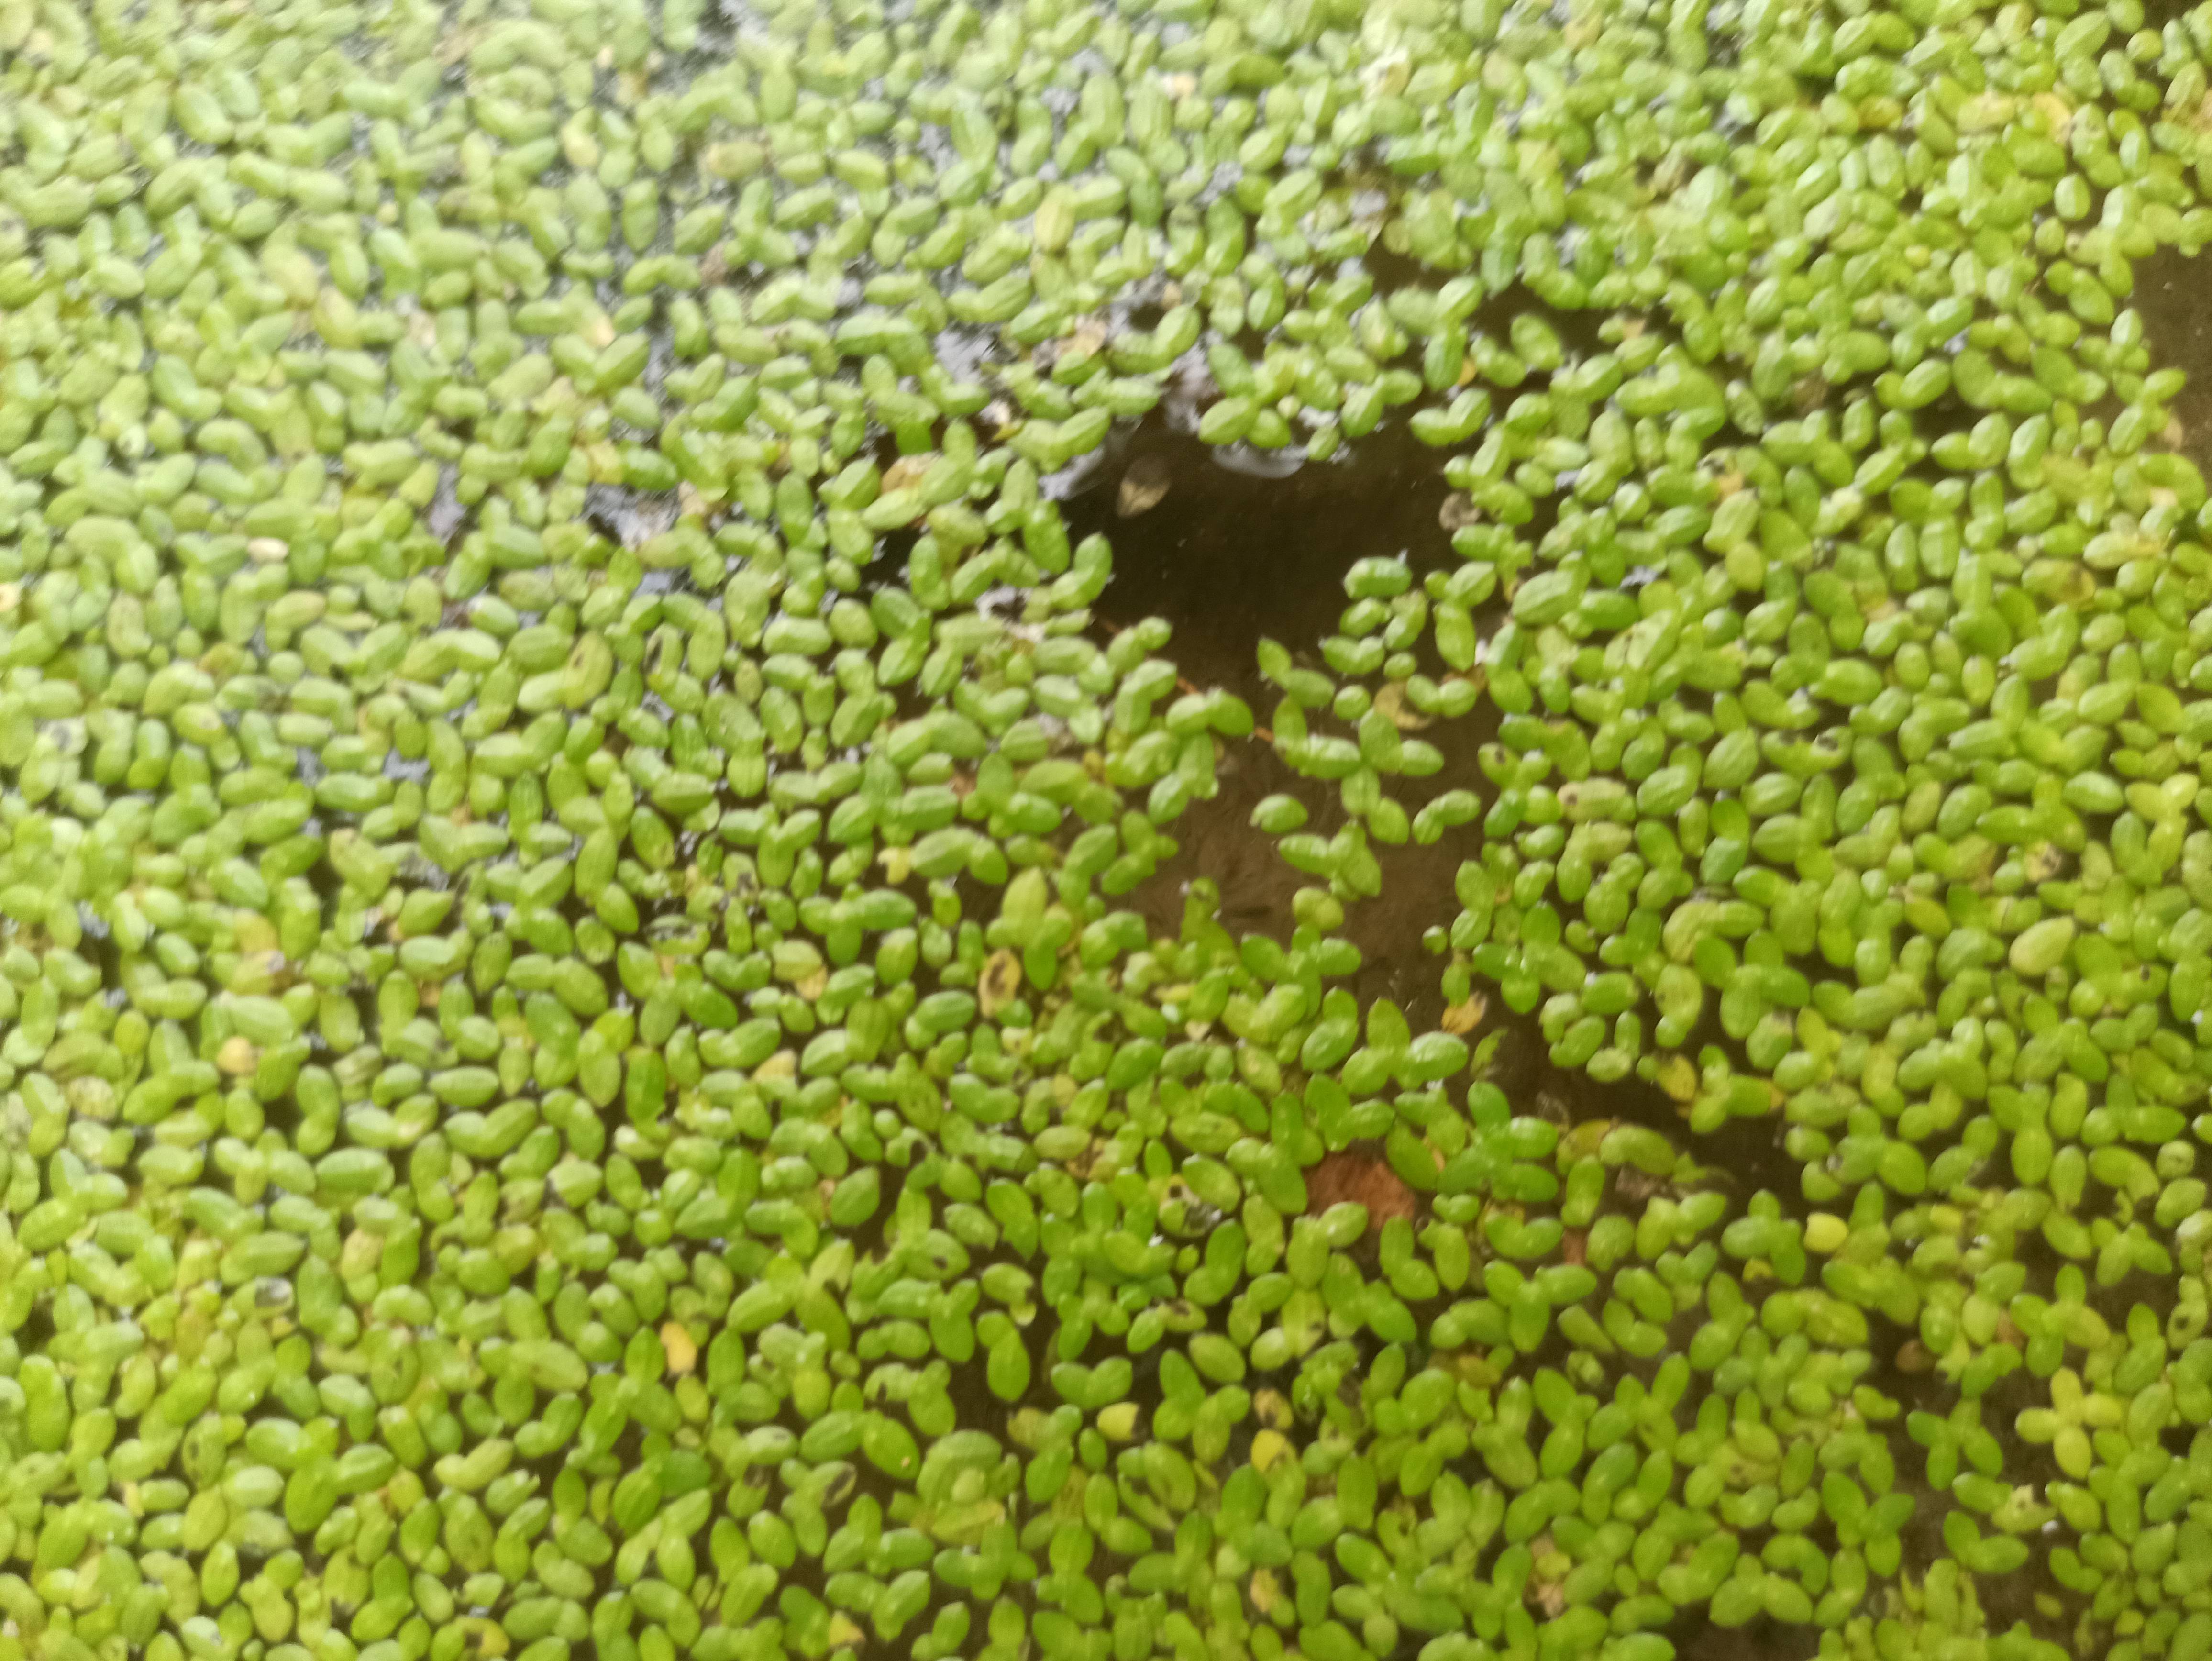
Species: Common Duckweeds (Lemna minor)